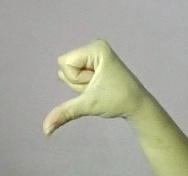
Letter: waw